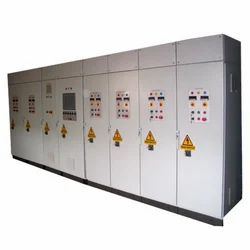
Label: Centralized_SCADA_Control_Panel